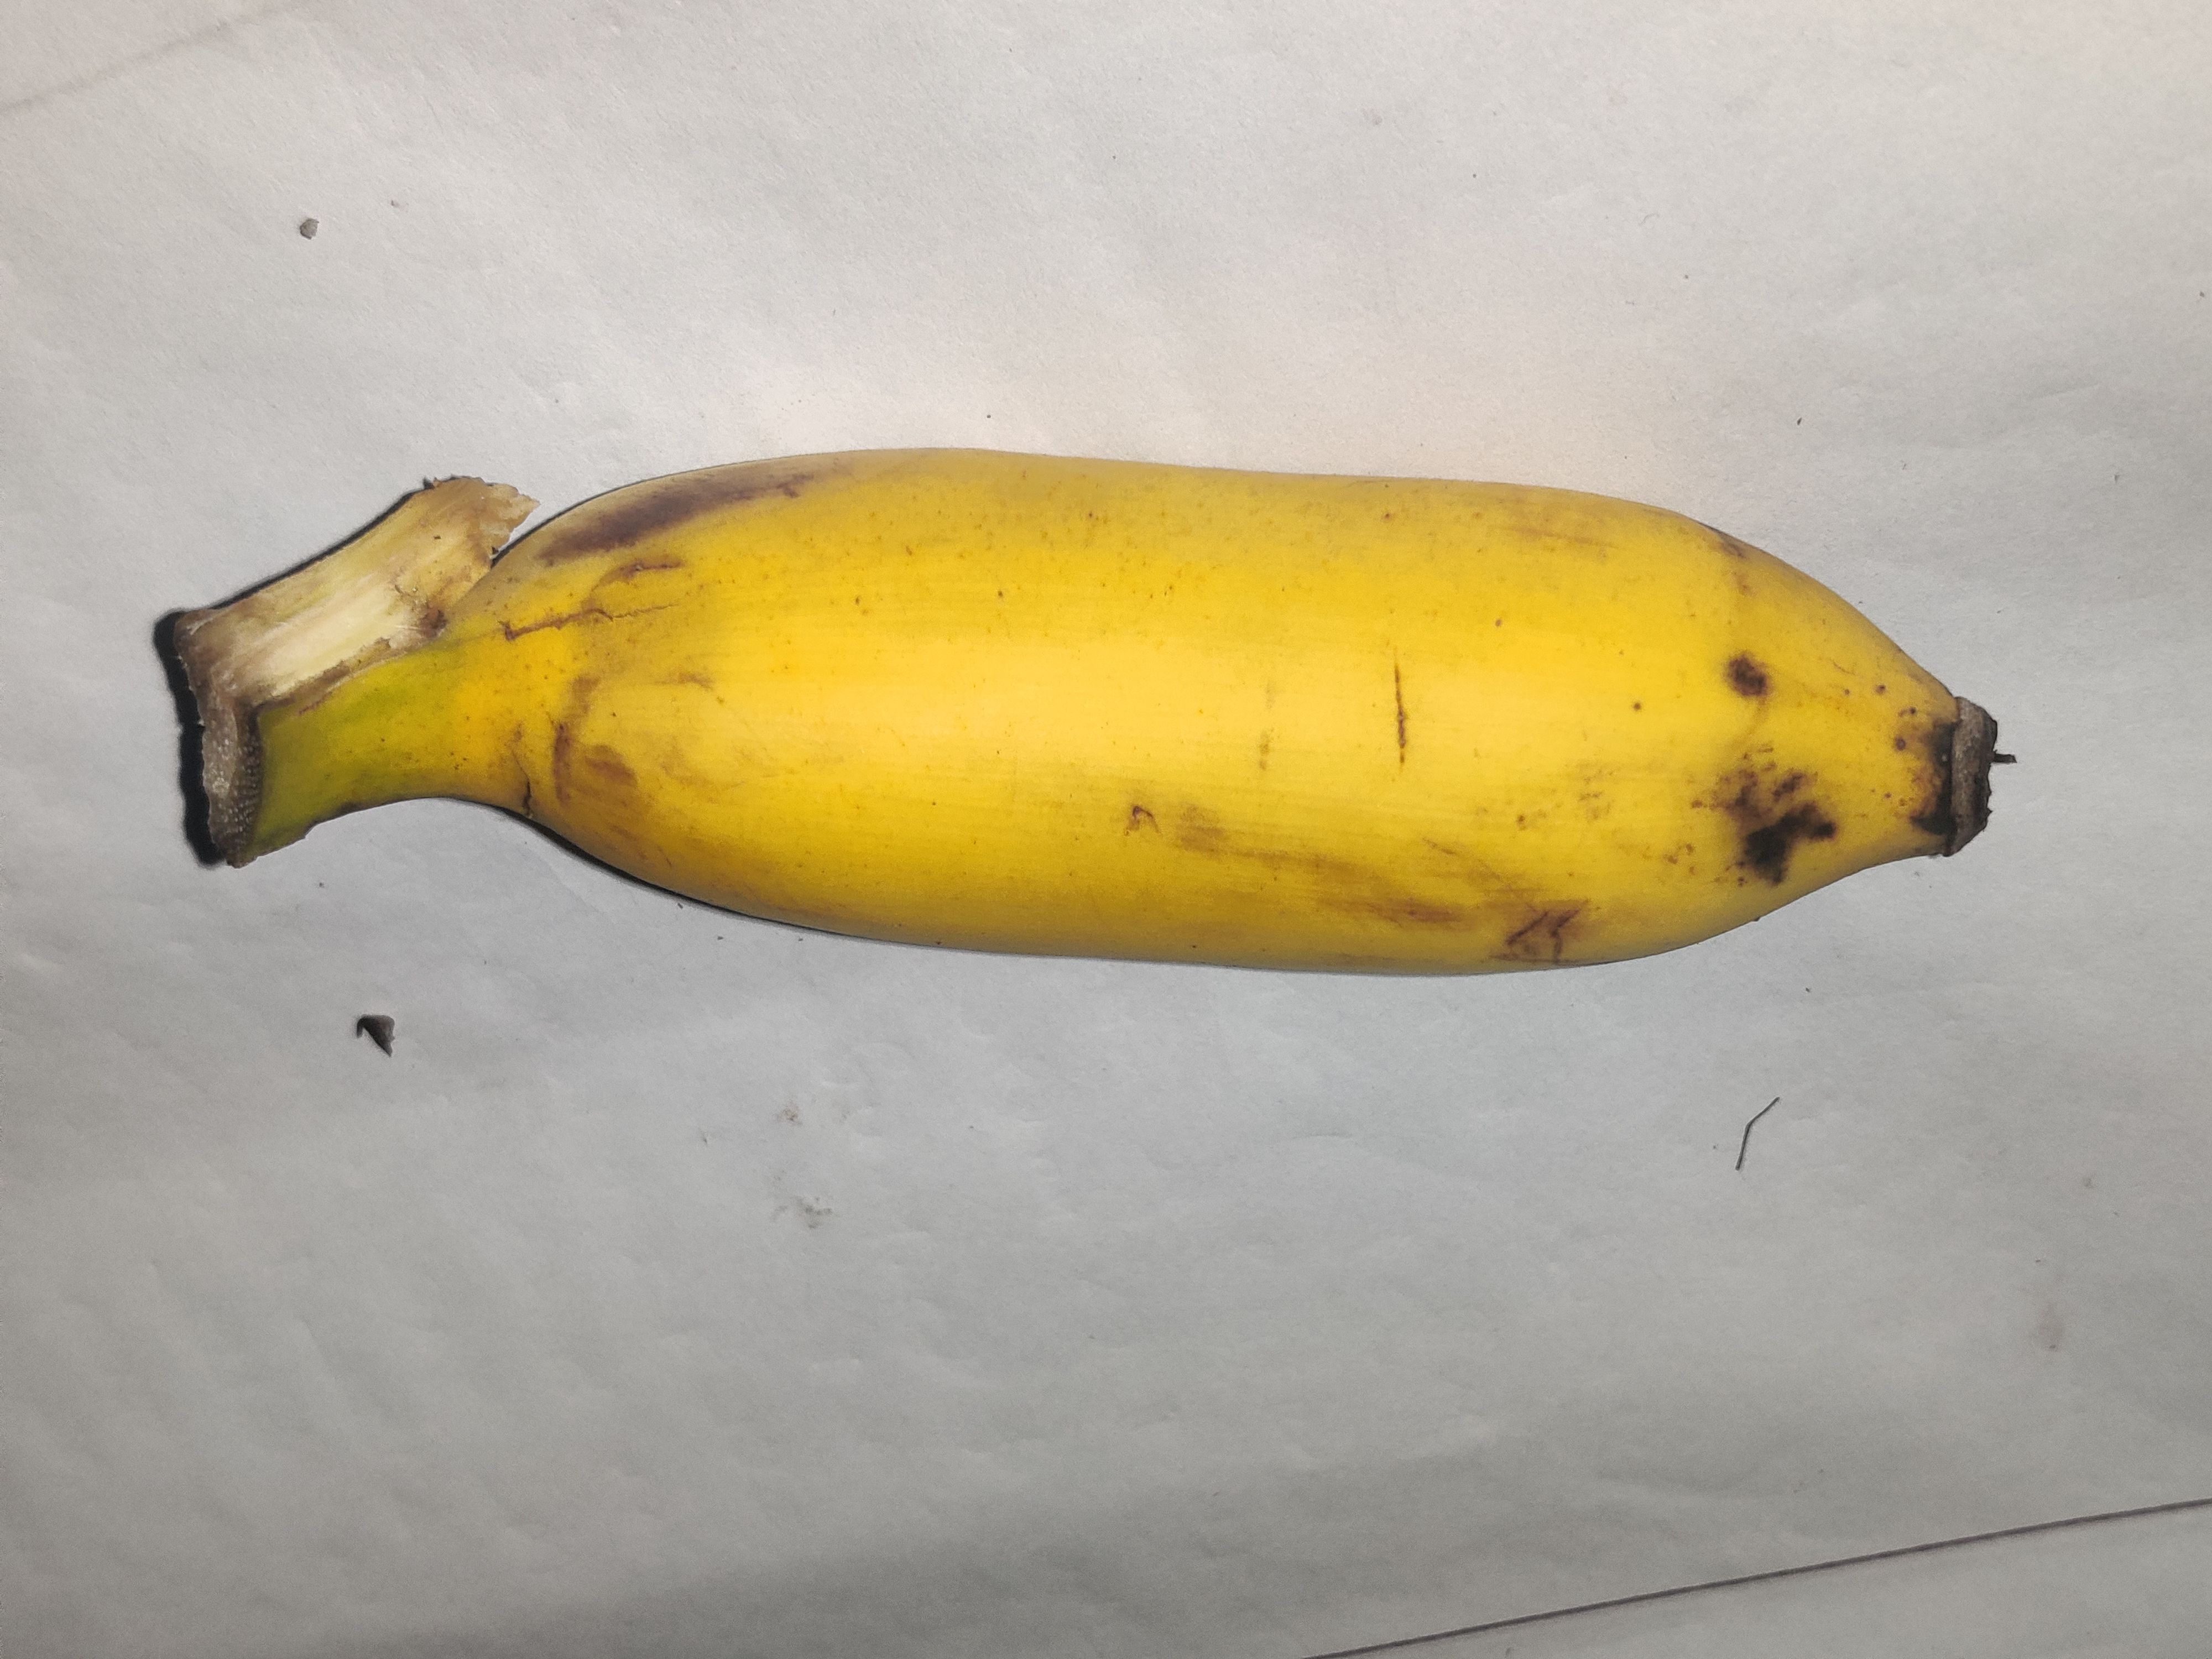
Fruit: banana
Grade: 2nd-grade